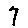
Label: 7